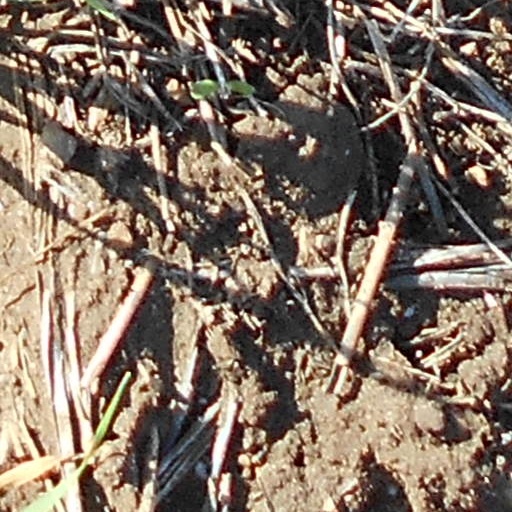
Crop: wheat